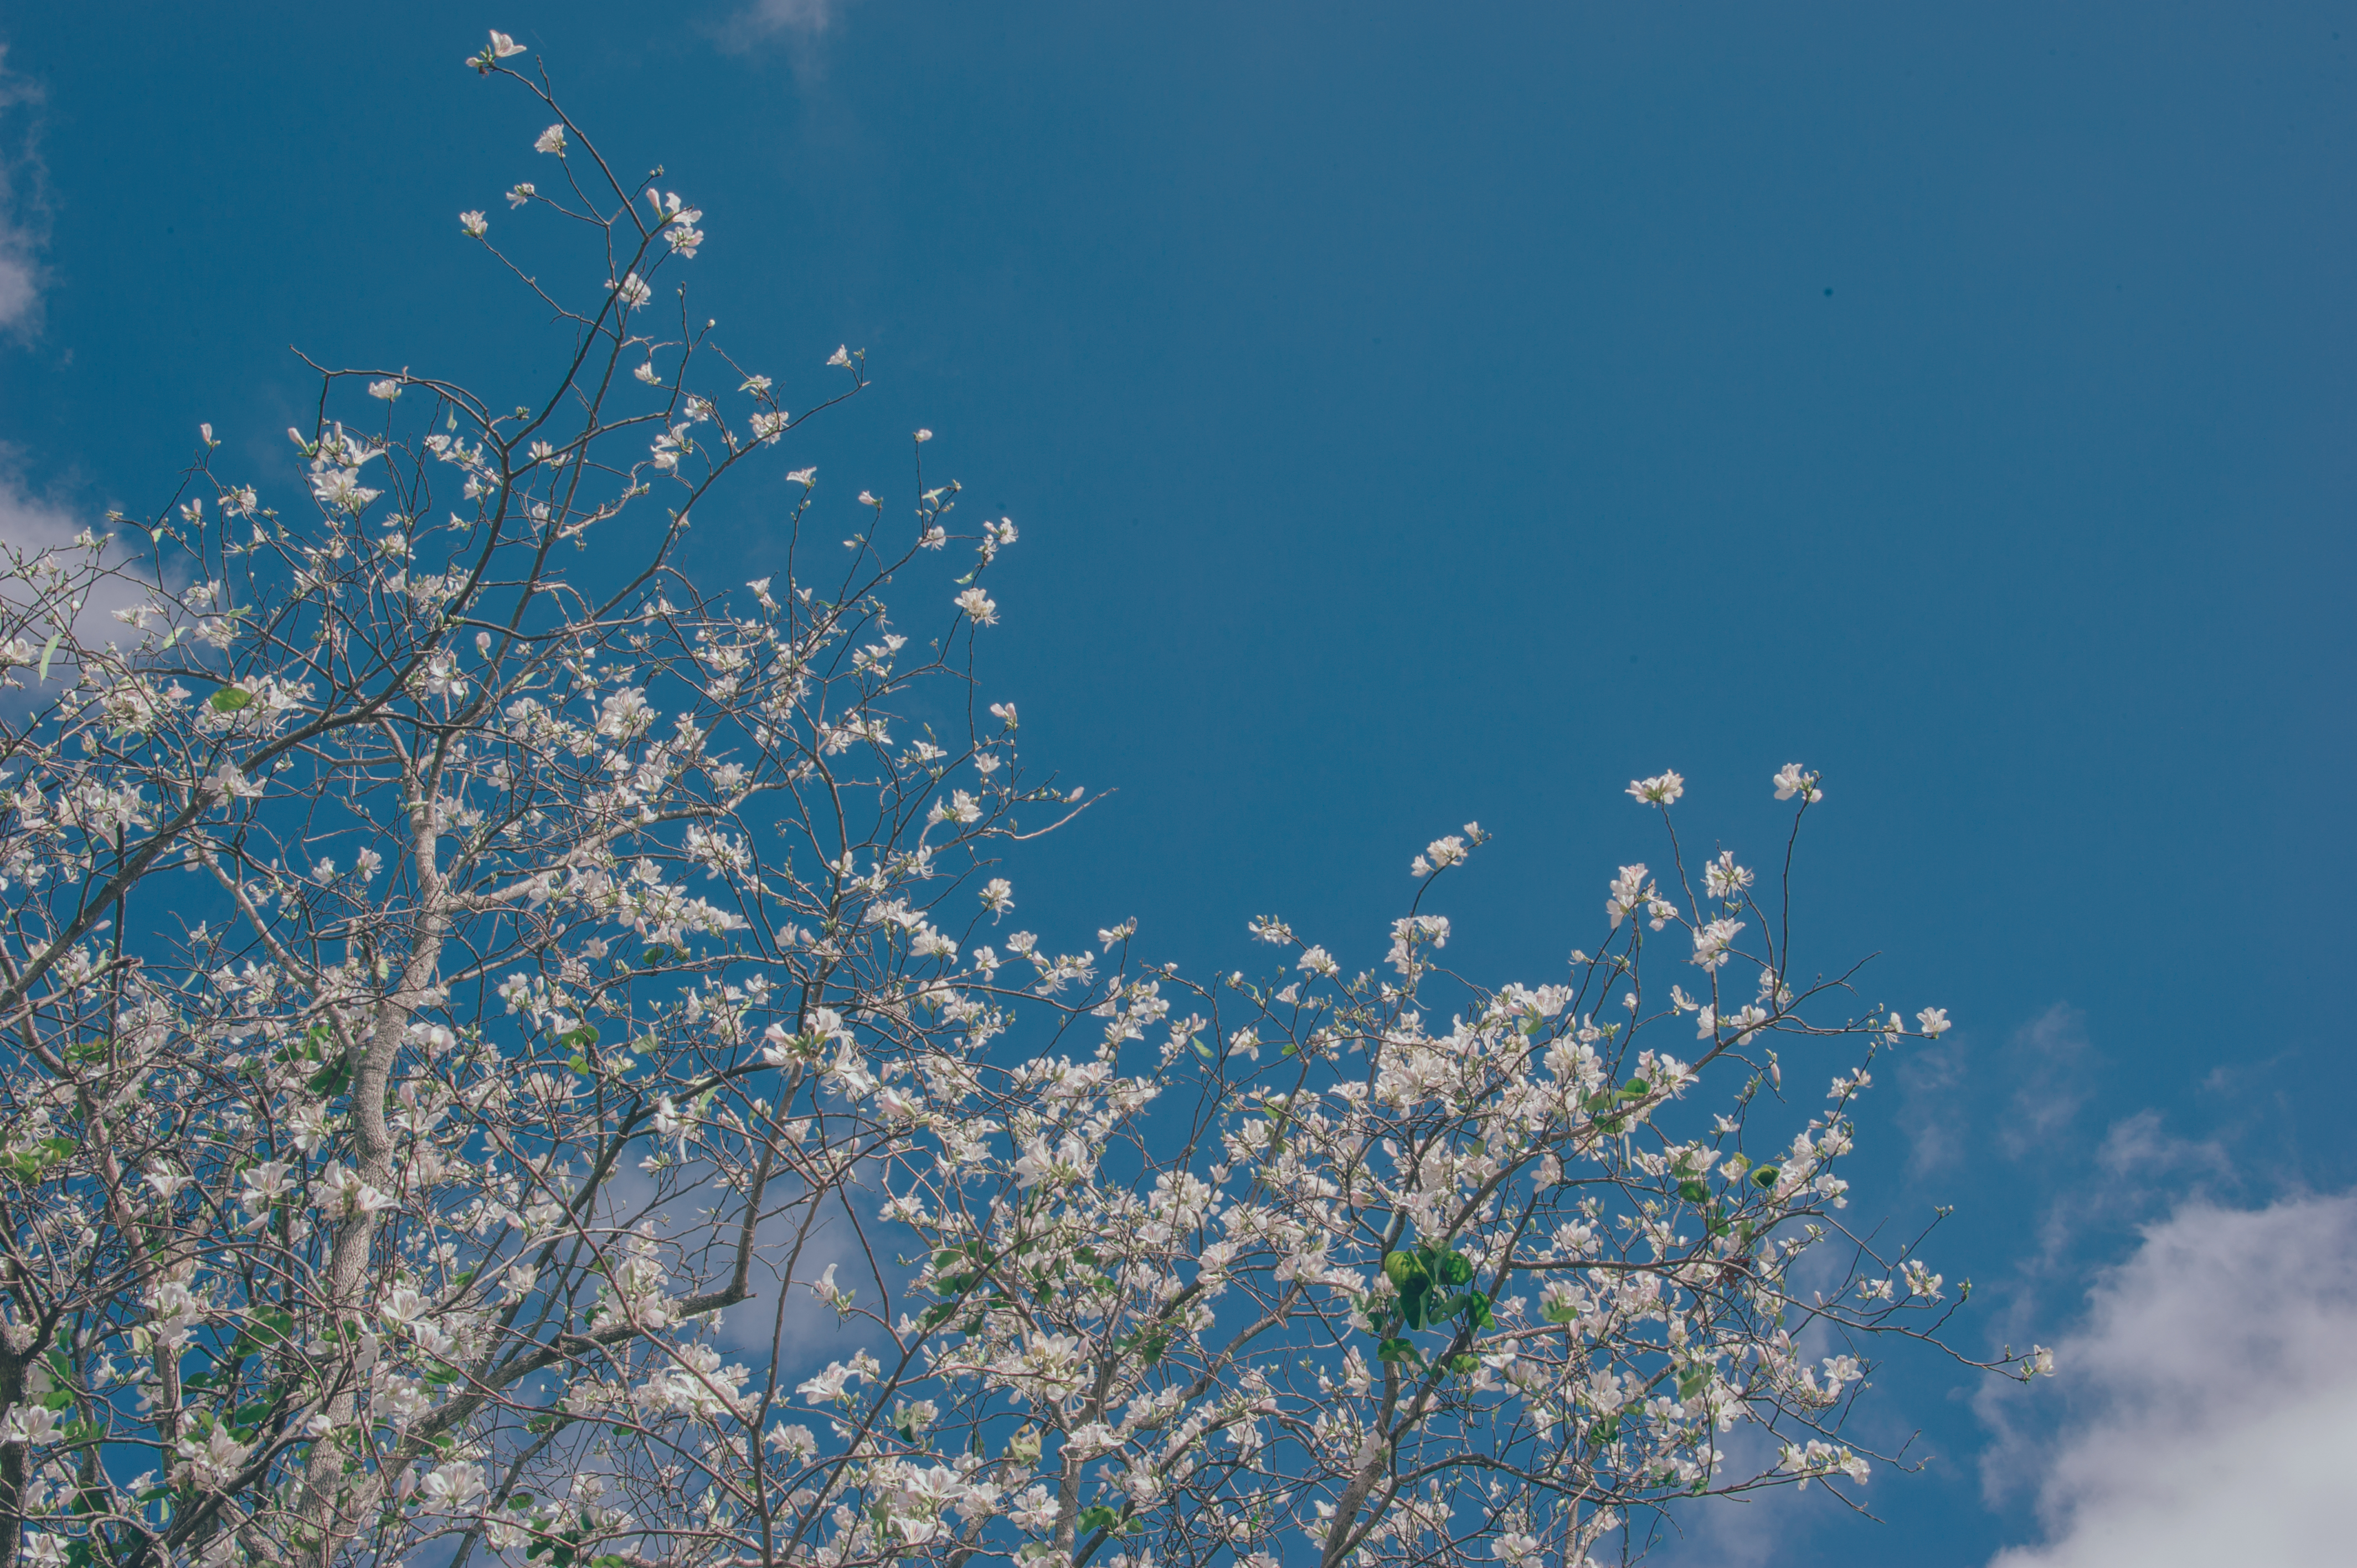
flowers, beautiful, landscape, pastel, fresh, natural, sky, blue, branch, blossom, tree, daytime, atmosphere of earth, flower, spring, cloud, plant, cherry blossom, sunlight, twig, computer wallpaper